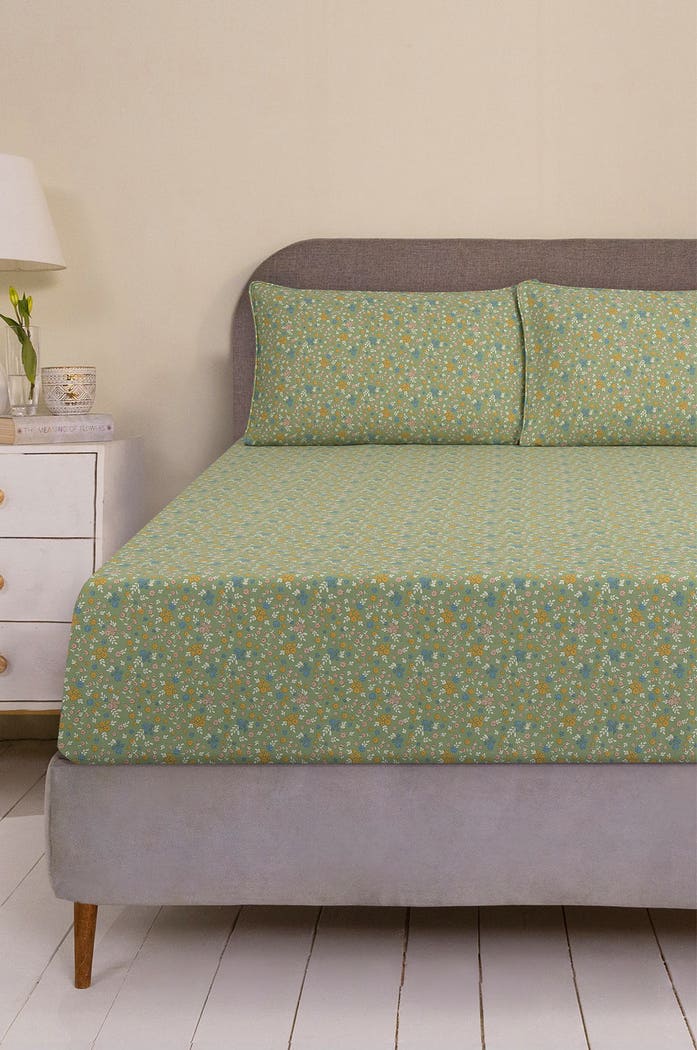
green multi floral bedding